Battle of Le Transloy

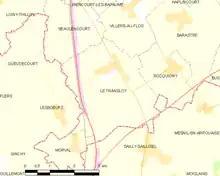

At on a fine day, a deliberate bombardment began along the Fourth Army front and continued steadily until zero hour at In the Gird trenches on the right flank, captured during the preliminary operations, the Special Brigade RE fired oil cylinders from 36 Livens Projectors, a minute before the attack by the New Zealand Division on the left of XV Corps (Lieutenant-General John Du Cane). Thirty of the cylinders burst on target, enveloping the objective in flame and smoke. Despite the bombs, German machine-gunners inflicted many casualties on the depleted 2nd Canterbury and 2nd Otago battalions of the 2nd New Zealand Brigade. The 2nd Canterbury captured quickly the Gird trenches up to Goose Alley and the east end of Circus Trench, which was on a south-west line down to the Flers trenches. The 2nd Otago attacked from Goose Alley and passed beyond the objective and The Circus, an empty German strong point. The New Zealanders reorganised on the Le Barque road and with reinforcements consolidated a new line, in contact with the 47th Division (Brigadier-General W. H. Greenly then Major-General George Gorringe) near Abbey Road. The New Zealanders lost many of the still left during the attack and took